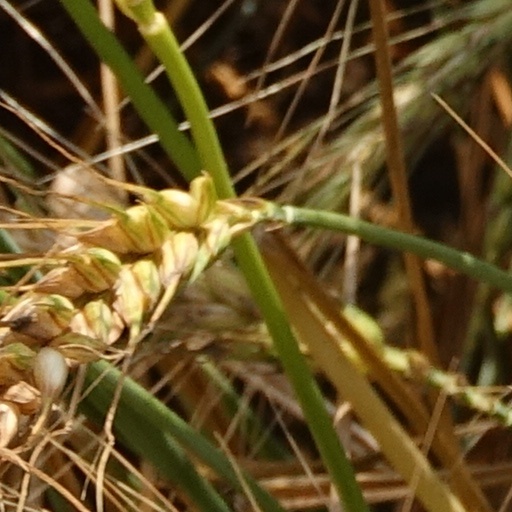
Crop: wheat